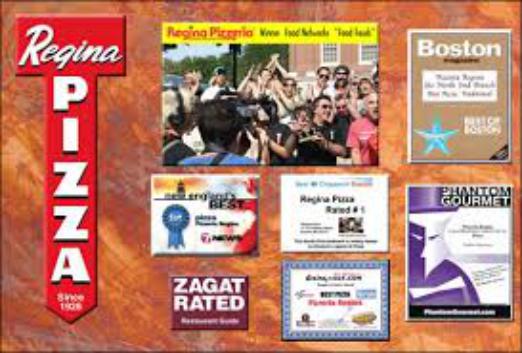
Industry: Food